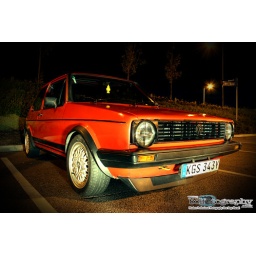
Shot in Blackpool on Tescos car park with use of a 5,000,000 candle power light.